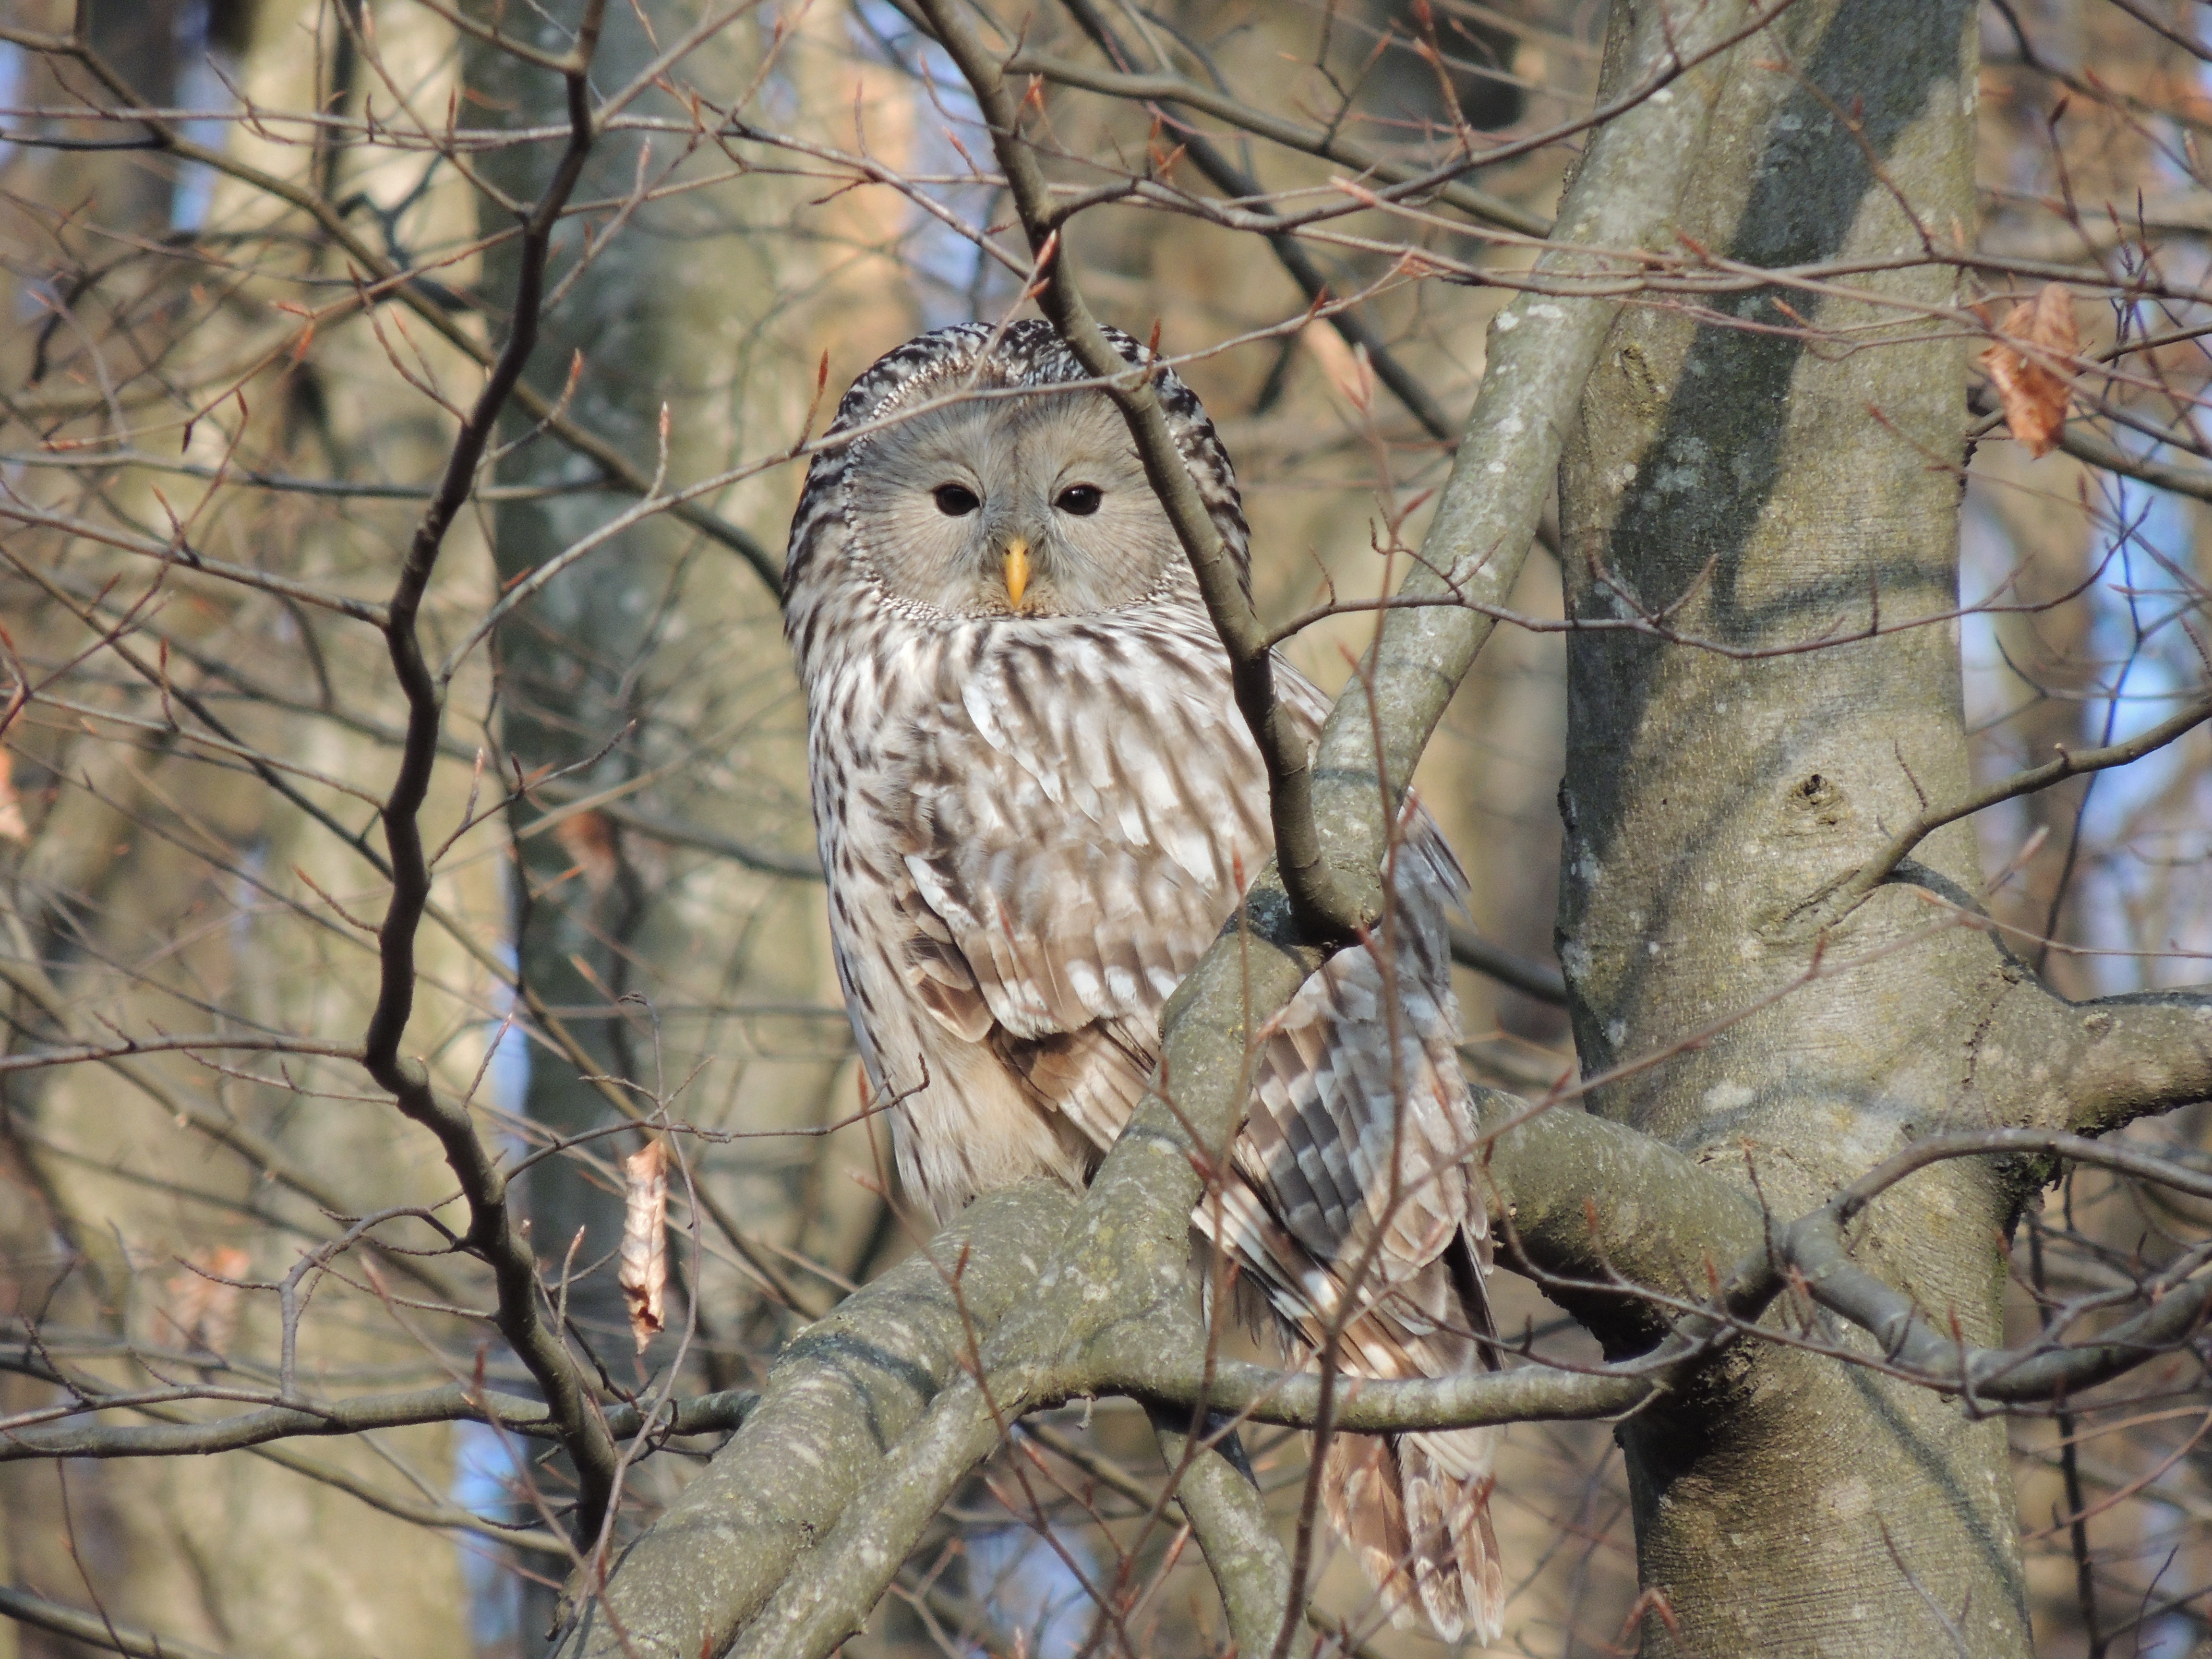
forest, branch, bird, wildlife, hawk, owl, fauna, bird of prey, camouflage, birds, vertebrate, andriy